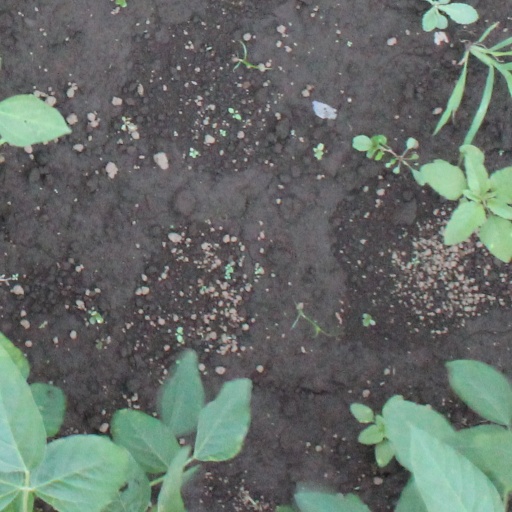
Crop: soybean